Devji Patel

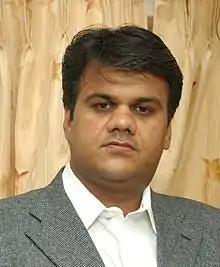
A portrait of Devji Mansingram Patel

Devji Mansingram Patel (born 25 September 1976) is a member of the Lok Sabha, which is the lower house of parliament of India. He was elected in 2009 from Jalore (Lok Sabha constituency) in Rajasthan as a candidate of the Bharatiya Janata Party. He again won the elections in 2014 general elections and got elected for the third time in 2019 general elections. He was born in a village called Jajusan near Sanchore to a farmer father. He established a steel trading business in Mumbai under the name "Divine Tubes Pvt Ltd", the name attached to his various establishments like schools (Divine International) and other businesses.